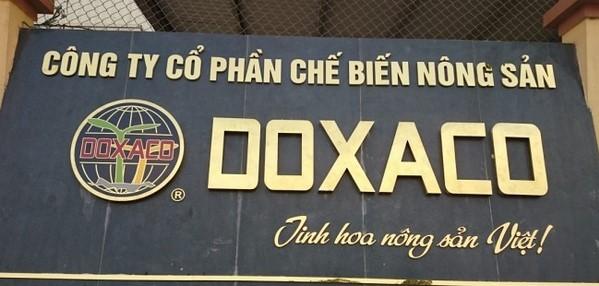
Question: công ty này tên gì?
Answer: công ty tên doxaco